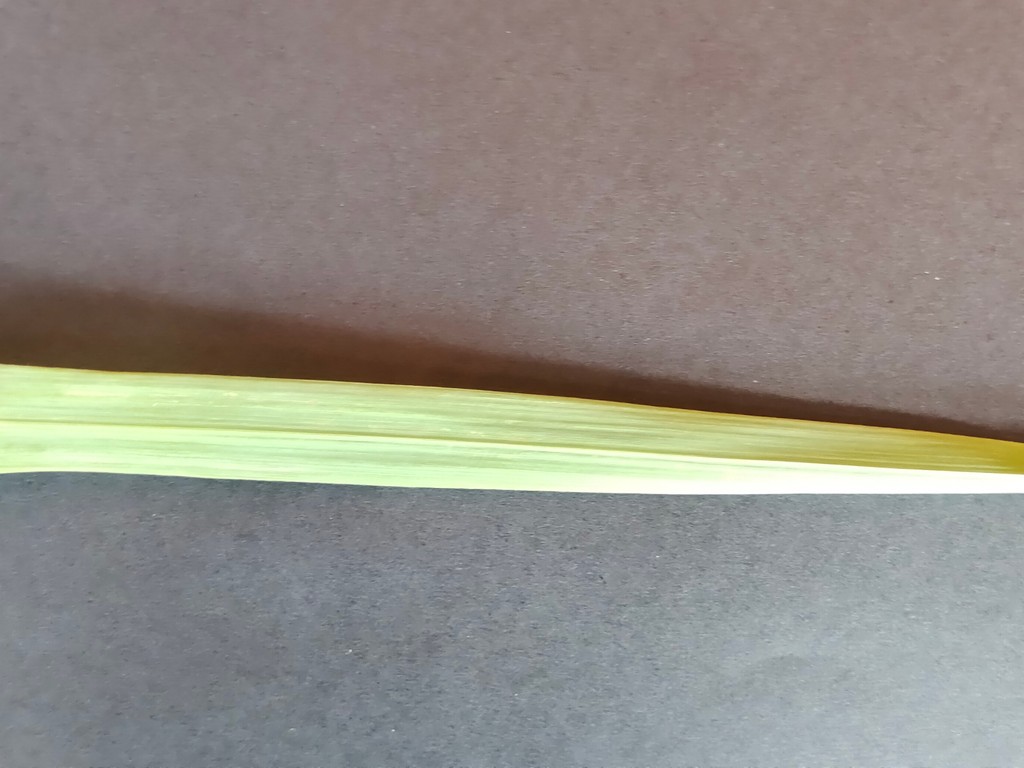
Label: Healthy